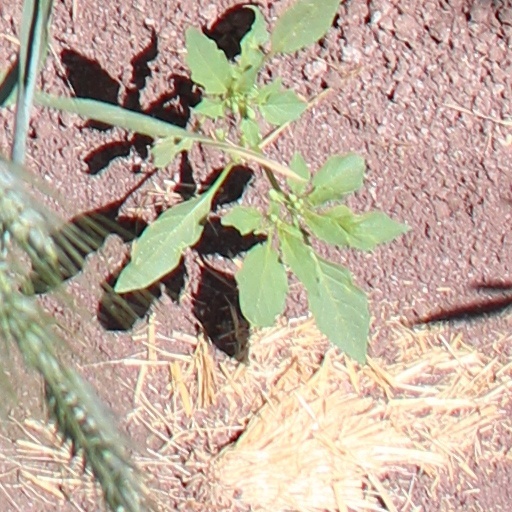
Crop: wheat